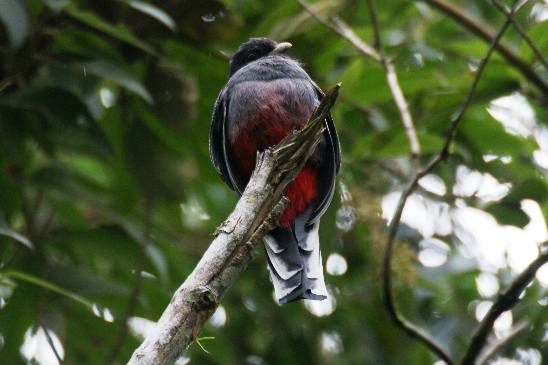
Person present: No